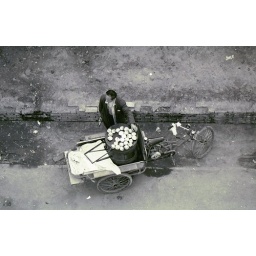
I remember walking along one wall and looking over to see this man selling his dumplings